Lady Eveline Marie Alexander

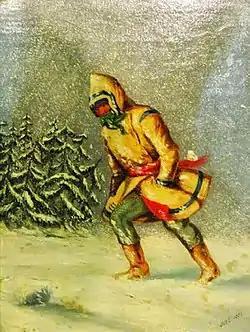
"Painting of a Man In the Snow" by Lady Eveline Marie Alexander

While there is little known about Lady Eveline Marie Alexander, she is now well known for being an amateur painter whose primary skills were in oil and watercolor. The exact way she learned how to paint is still unknown. She had no official training, it is believed she learned from her father, who was a military drawing master at Royal Military College, Woolwich.